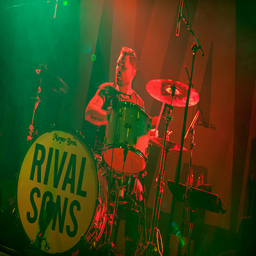
baseball player performs on stage .